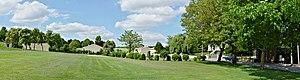
Pelouse communale près de la route D124, village de Mainfonds, Charente France.
Mainfonds est une ancienne commune du sud-ouest de la France, située dans le département de la Charente, dans la région Nouvelle-Aquitaine.